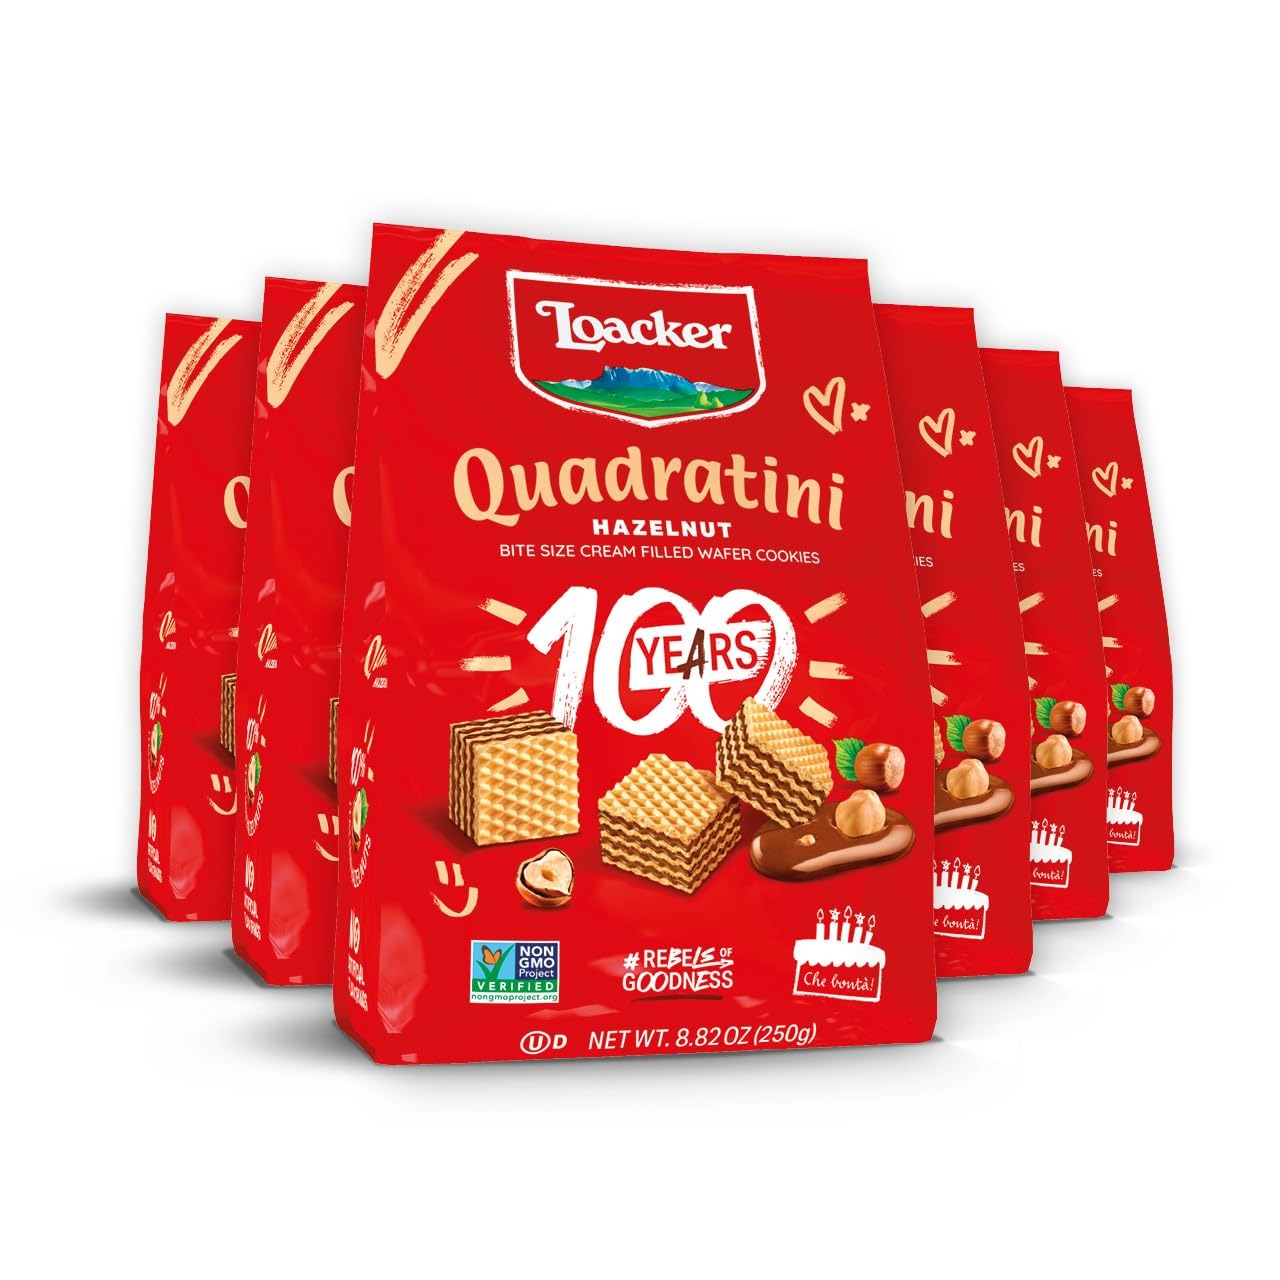
Item Name: Loacker Quadratini Hazelnut Wafer Cookies LARGE - 30% Less Sugar - Premium Crispy Bite Size Wafers - NON-GMO - LARGE Pack of 6
Bullet Point 1: Each share size bag contains 65 of our delicious bite size Loacker Quadratini Hazelnut wafer cookies, making this classic flagship European dessert the perfect snack for your work or study break, game or movie night with friends and loved ones, and the ideal dessert to share at a picnic or barbecue. Our resealable cookie pouch helps you to keep the wafers fresh and crispy.
Bullet Point 2: 30% Less Sugar than the Leading Wafer Brands – Loacker Quadratini contain at least 30% less sugar than the average of leading filled wafer cookies in the market; 6 9g vs. 15 22g sugar per serving. See nutrition information for saturated fat content.
Bullet Point 3: Sustainably Sourced Ingredients - Loacker Quadratini Hazelnut wafers are made with 100% Italian Hazelnuts freshly roasted in house. Thanks to our Italian Hazelnut Orchards project, we grow and select this precious nut, supporting our farmers and the local economy. All our products are made with ingredients of certified origin only.
Bullet Point 4: Delicious and Sustainable snack - We are committed to high quality, sustainability, and traceability of all our ingredients. Loacker products are made with no added colors, no artificial flavorings, no preservatives, and no high-fructose corn syrup. All our products are Kosher and Halal certified. This product is also Non-GMO project verified.
Bullet Point 5: For Any Occasion - You’ll love every bite of this crispy treat together with your morning tea or coffee, as a dessert at the end of the family dinner, on the go, as an afternoon or even as a midnight snack. It is also a pleasant surprise in every lunchbox at work or in school or in the car during a road trip.
Bullet Point 6: Quick Party Dessert Recipe Idea - Use our hazelnut wafer cookies to make a wafer pop. Gently insert a stick into the wafer bite and dip them straight down into your favorite type of melted chocolate until it is completely covered. After that, dip them in your favorite toppings, place them into an airtight box and put them in the fridge so that the chocolate can harden. Enjoy!
Bullet Point 7: It's a Family Business - For almost a century, the bakeries of Loackers wafer and chocolate specialties lie in the heart of the Italian Alps in the midst of pristine nature, where the water is fresh and the air is pure. Loacker is a brand founded from the heart and staying true to these values has been integral to our success. That’s why we accept no compromise on quality and are committed to providing pure and wholesome natural goodness!
Value: 52.92
Unit: Ounce

Price: 26.99